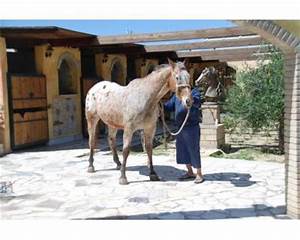
Label: horse